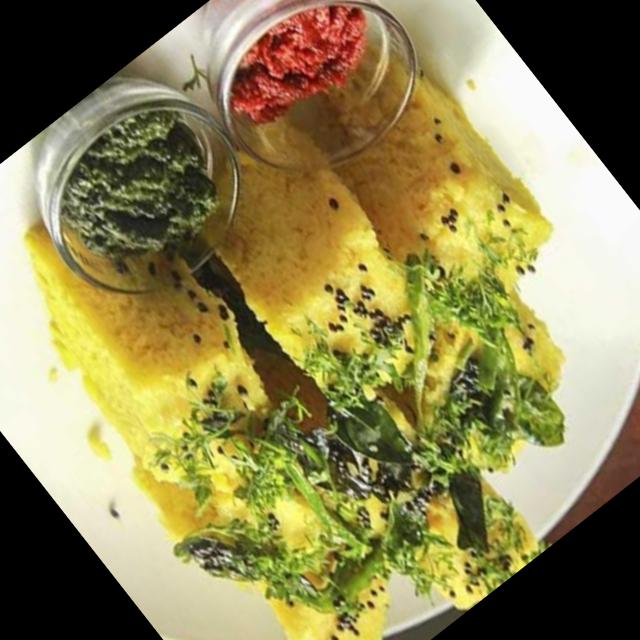
Dish: dhokla